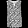
Label: Shirt